History of the Jews in Ukraine

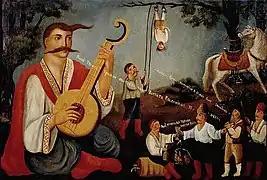
Cossack Mamay and the Haidamaka hang a Jew by his heels. Ukrainian folk art, 19th century

Founded in 1569, the Polish–Lithuanian Commonwealth became one of the most diverse countries in Europe. Massive settlement of Jews in lands under Polish rule started in the 14th century in the aftermath of the adoption of the Statute of Kalisz. As a result, the kingdom became home to one of the world's largest and most vibrant Jewish communities. Jewish settlement also began in nearby Lithuania, which controlled many lands of today's Ukraine during that time.